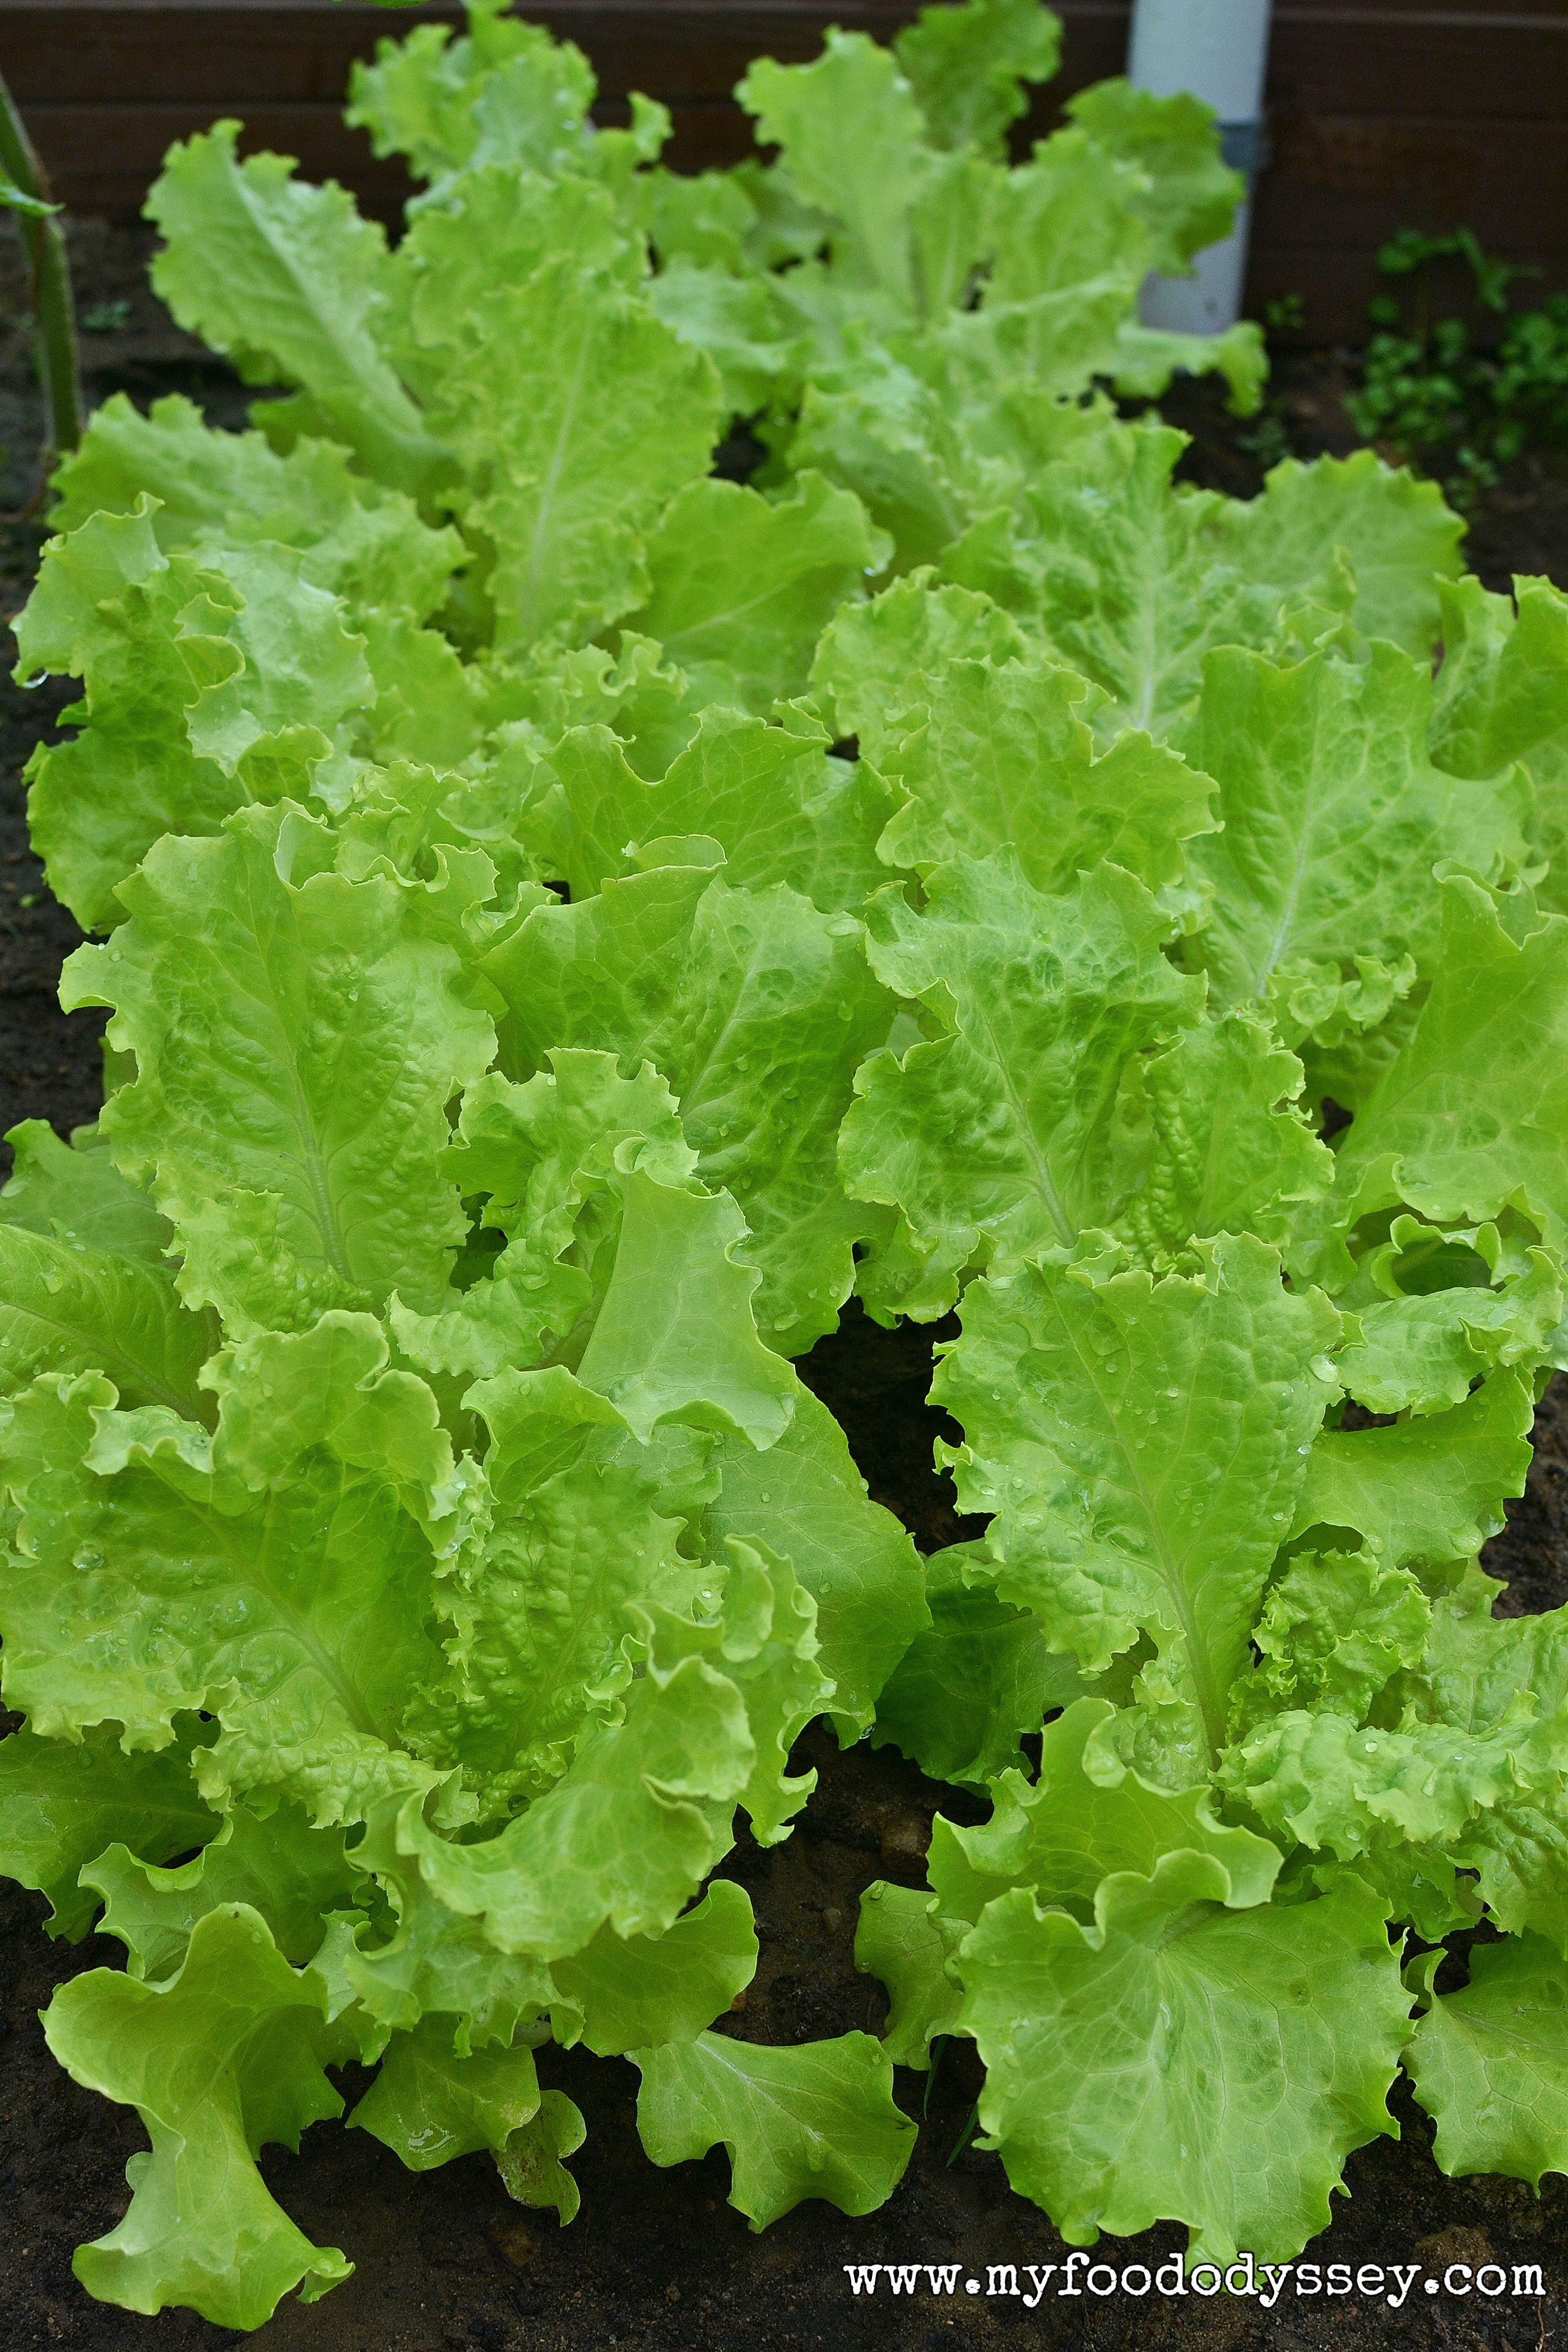
Label: lettuce